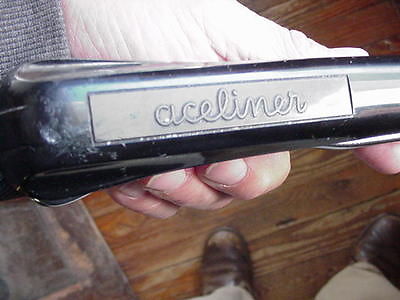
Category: stapler